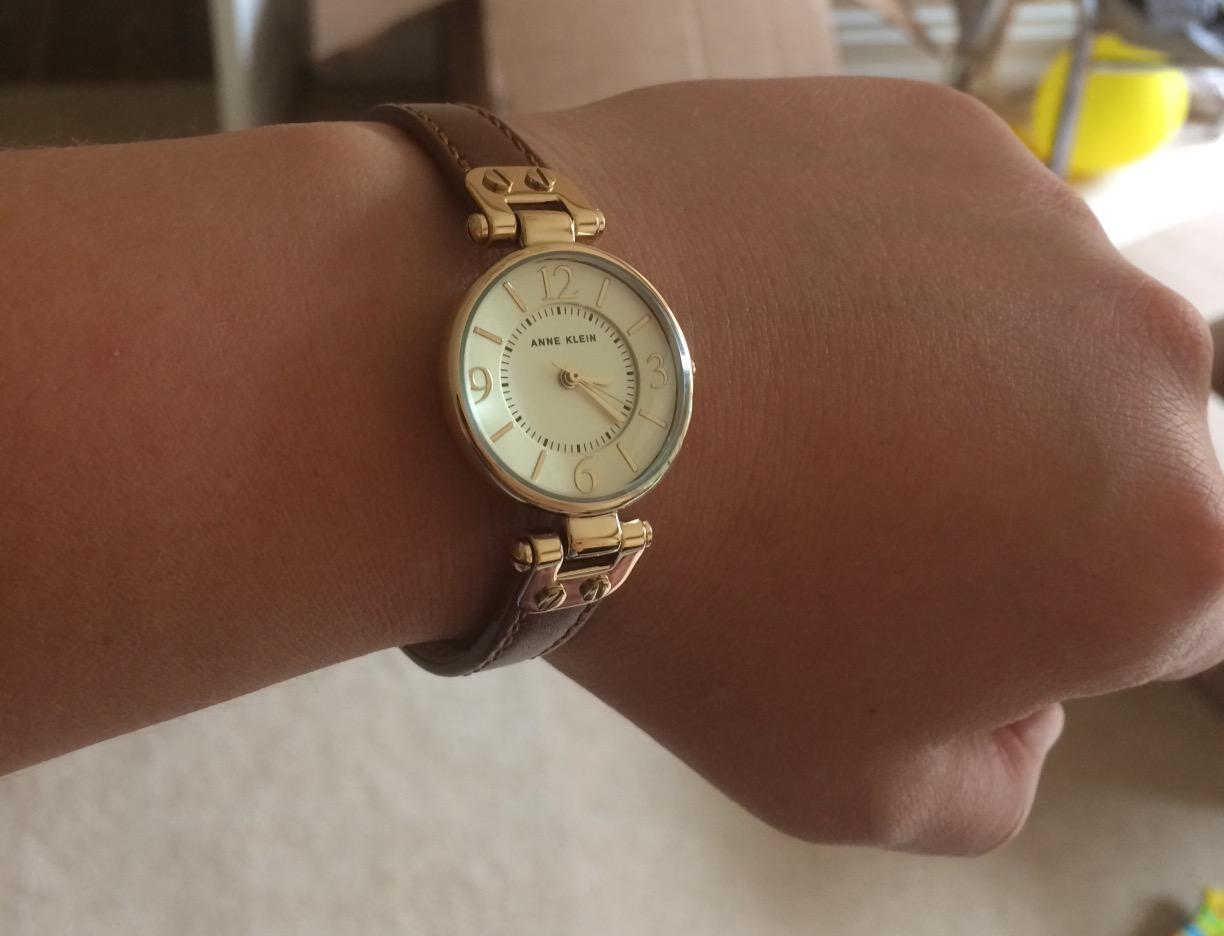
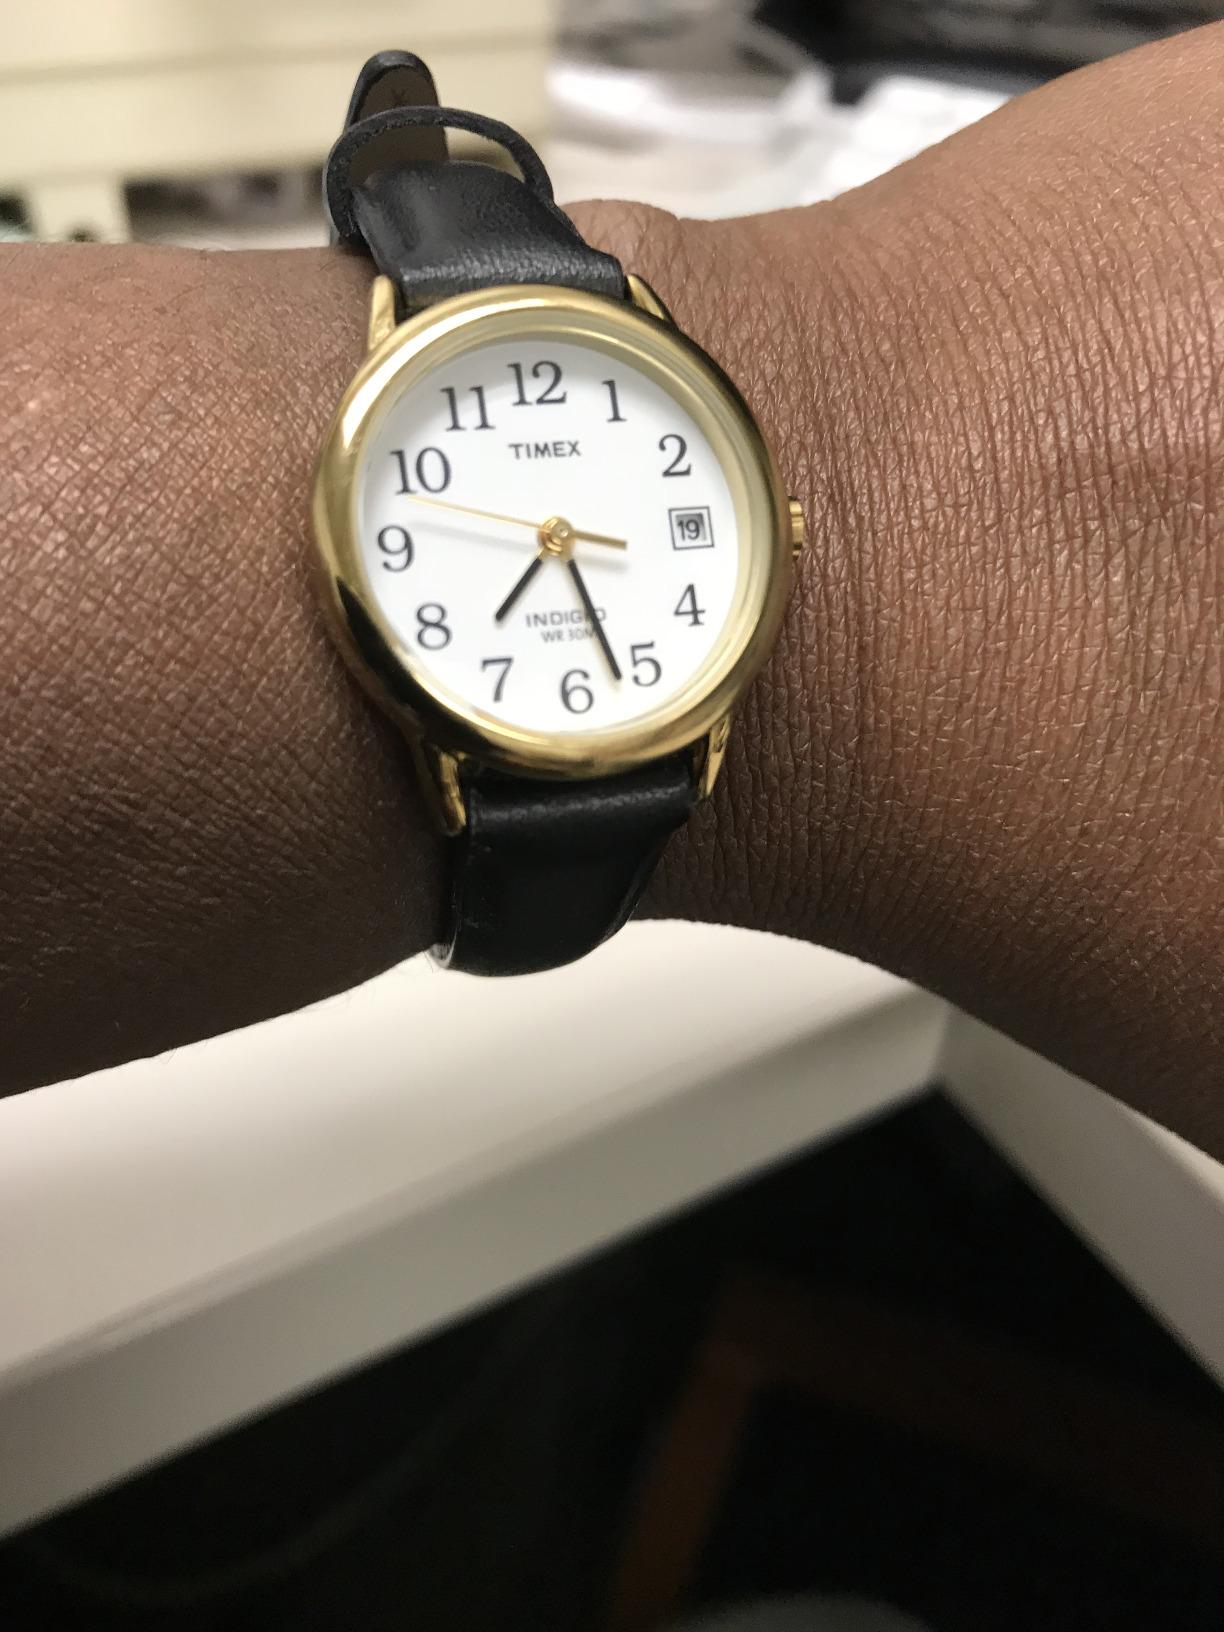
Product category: accessories_watch
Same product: no